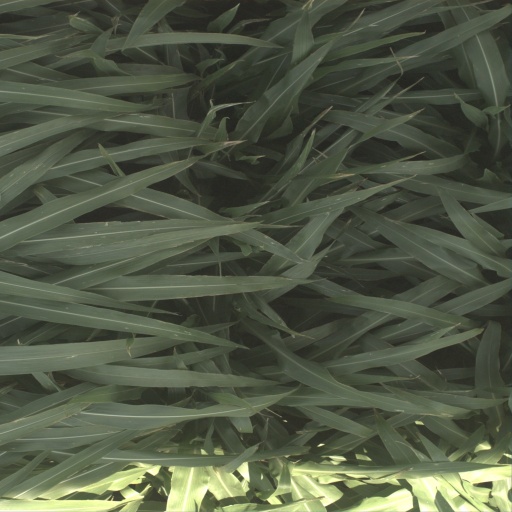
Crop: sorghum